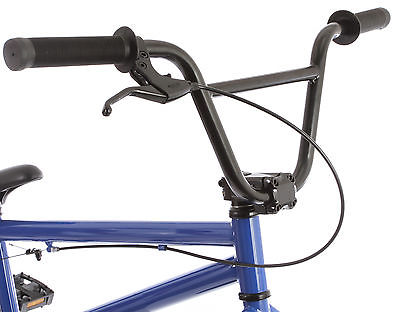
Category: bicycle